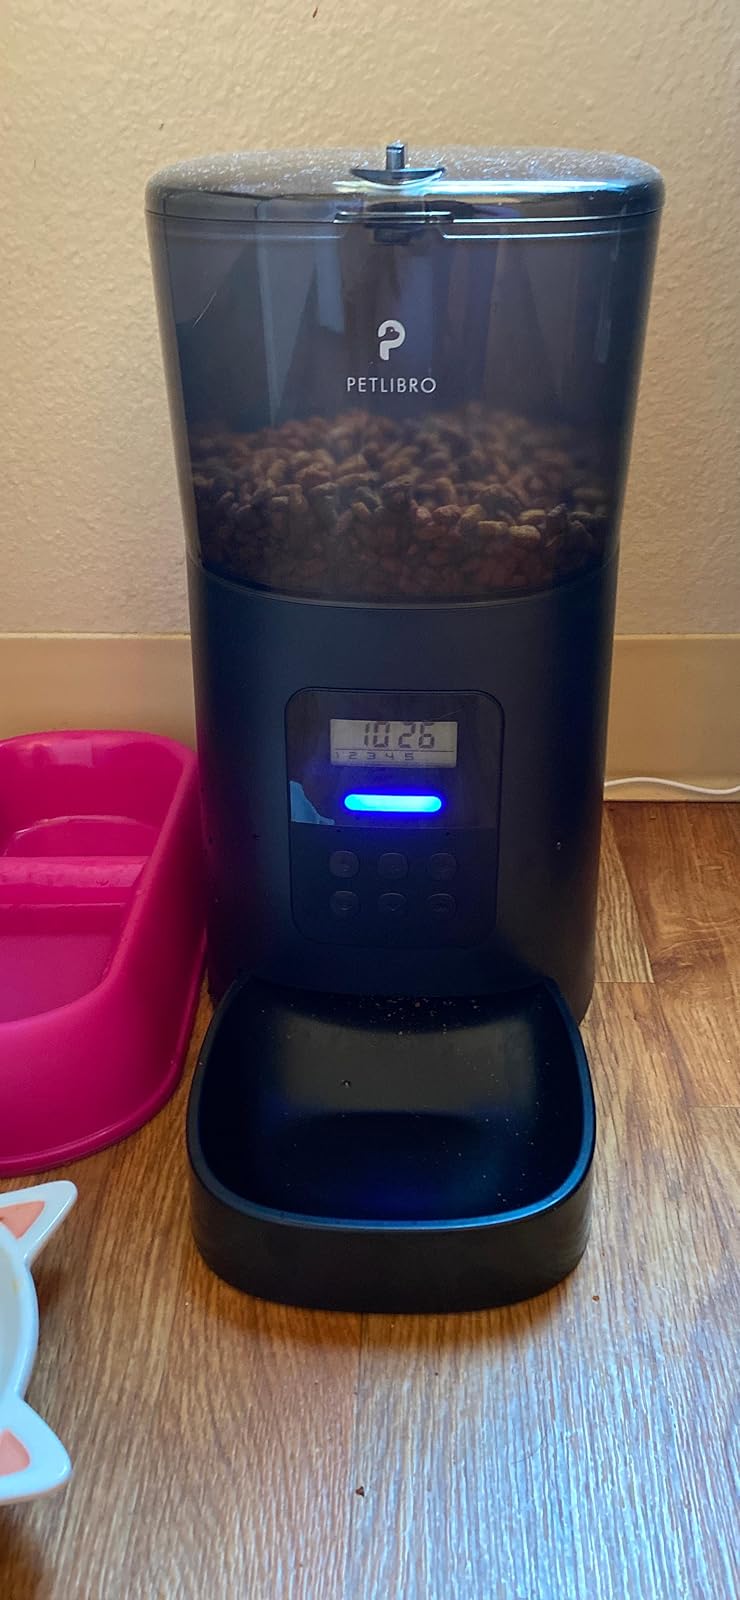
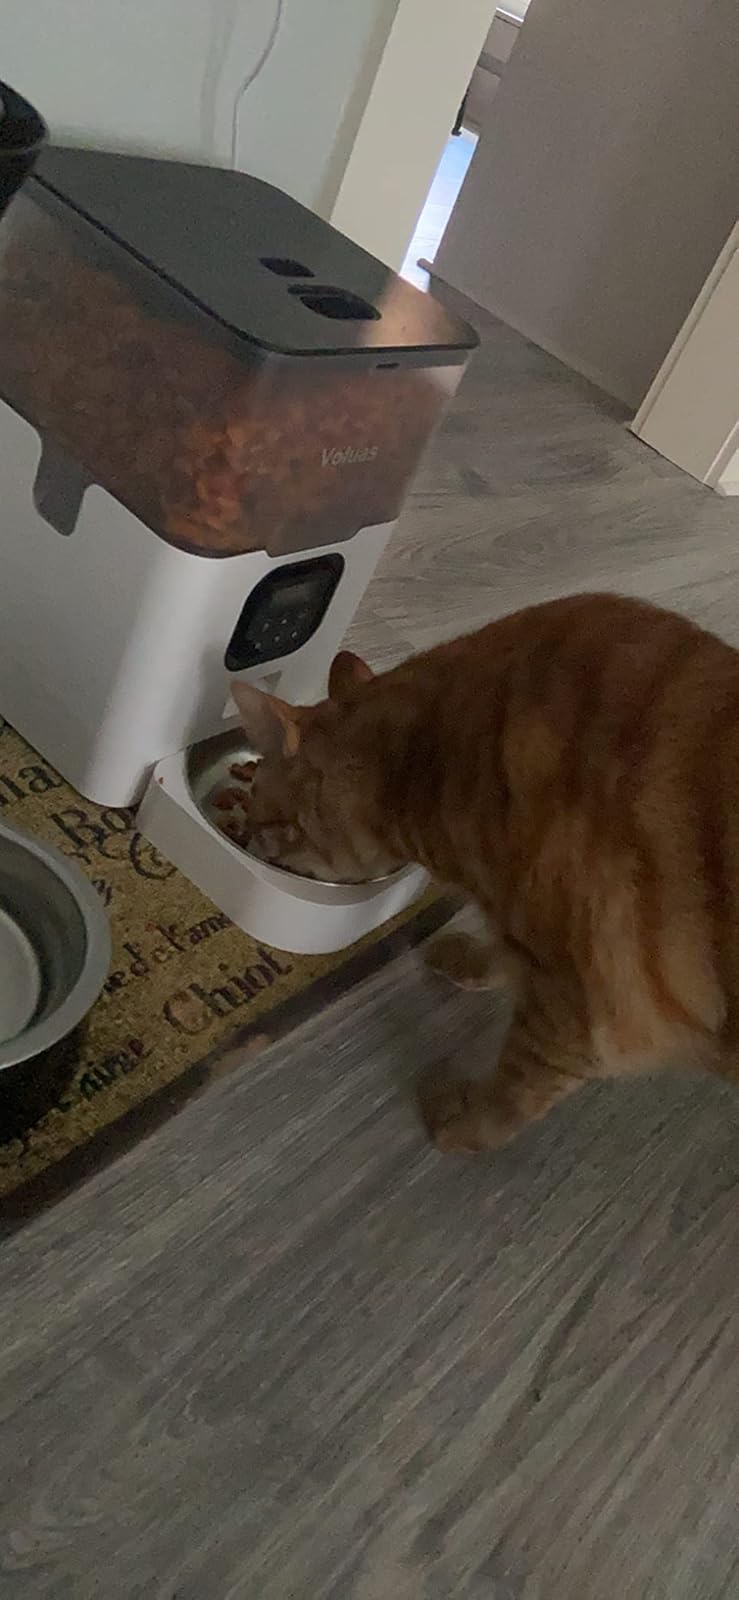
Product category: items_feeder
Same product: no